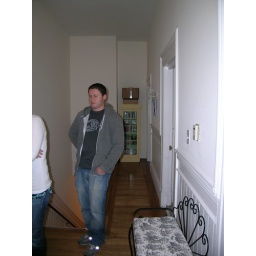
First door on the right is bedroom 1, farther door in the right is the living room. Stairs go down to the entrance.